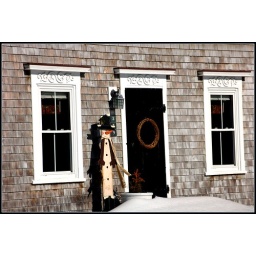
Loved the door and windows on this home in Mahone Bay